Stanley H. Ford

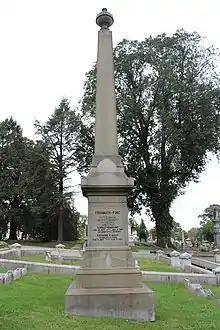
Stanley Hamer Ford tombstone in Laurel Hill Cemetery

As commander of Second Army Ford oversaw execution of large scale maneuvers and exercises by active Army and National Guard troops that enhanced their readiness in anticipation of fighting in Europe and the Pacific during World War II.